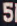
Number: 5